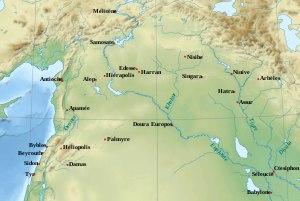
L’Adiabène est une région de l'Assyrie en Mésopotamie située entre le Grand Zab et le Petit Zab, deux affluents du Tigre. Elle est située autour de la ville d'Arbèles.
L'histoire de la Mésopotamie débute avec le développement des communautés sédentaires dans le nord de la Mésopotamie au début du Néolithique, et s'achève dans l'Antiquité tardive. Elle est reconstituée grâce à l'analyse des fouilles archéologiques des sites de cette région, et à partir du IVᵉ millénaire av. J.‑C. par des textes écrits essentiellement sur des tablettes d'argile, la Mésopotamie étant l'une des premières civilisations à inventer l'écriture, avec l’Égypte antique.
Hatra est une ancienne cité arabe de Haute Mésopotamie, dans le Nord de l'Irak actuel. Elle s'est développée au cours des trois premiers siècles de l'ère chrétienne, en particulier au IIᵉ siècle, alors qu'elle était capitale d'un royaume puissant, allié de l'Empire parthe, et qu'elle résista à plusieurs sièges des armées de l'Empire romain. Hatra fut un important centre religieux, dont la divinité principale était le Dieu-Soleil. Son rayonnement s'étendait aux tribus arabes voisines, et elle était sans doute aussi un important centre caravanier. Sa culture était un mélange de traditions mésopotamiennes, syriennes, gréco-romaines et iraniennes, visible notamment dans les domaines religieux, architecturaux et artistiques. Elle fut détruite après la chute des Parthes, par les Perses sassanides d'Ardachîr Iᵉʳ et Shapur Iᵉʳ en 241 puis abandonnée par la suite.